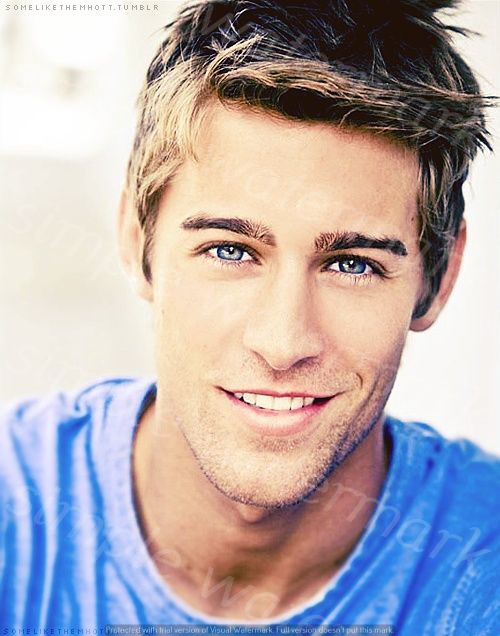
Label: Watermark